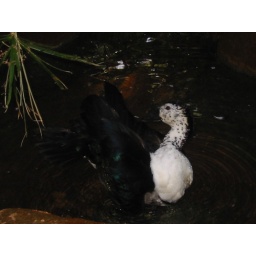
colorful duck in the bird sanctuary